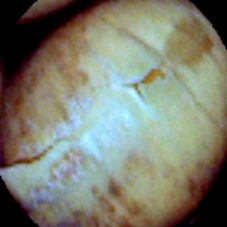
Label: Skin-damaged